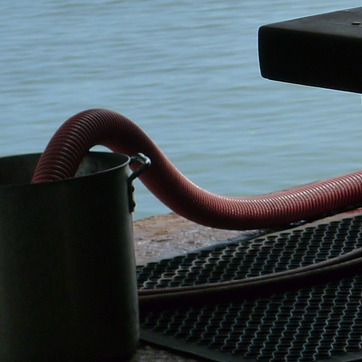
Material: plastic